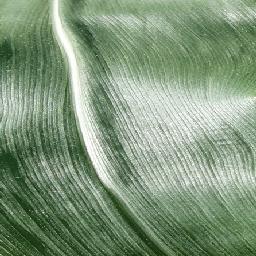
Label: Corn___healthy